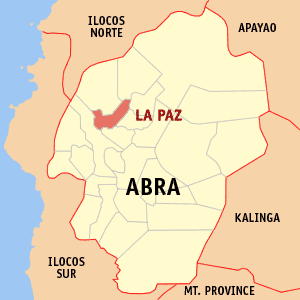
La Paz est une municipalité située dans la province d'Abra, aux Philippines.